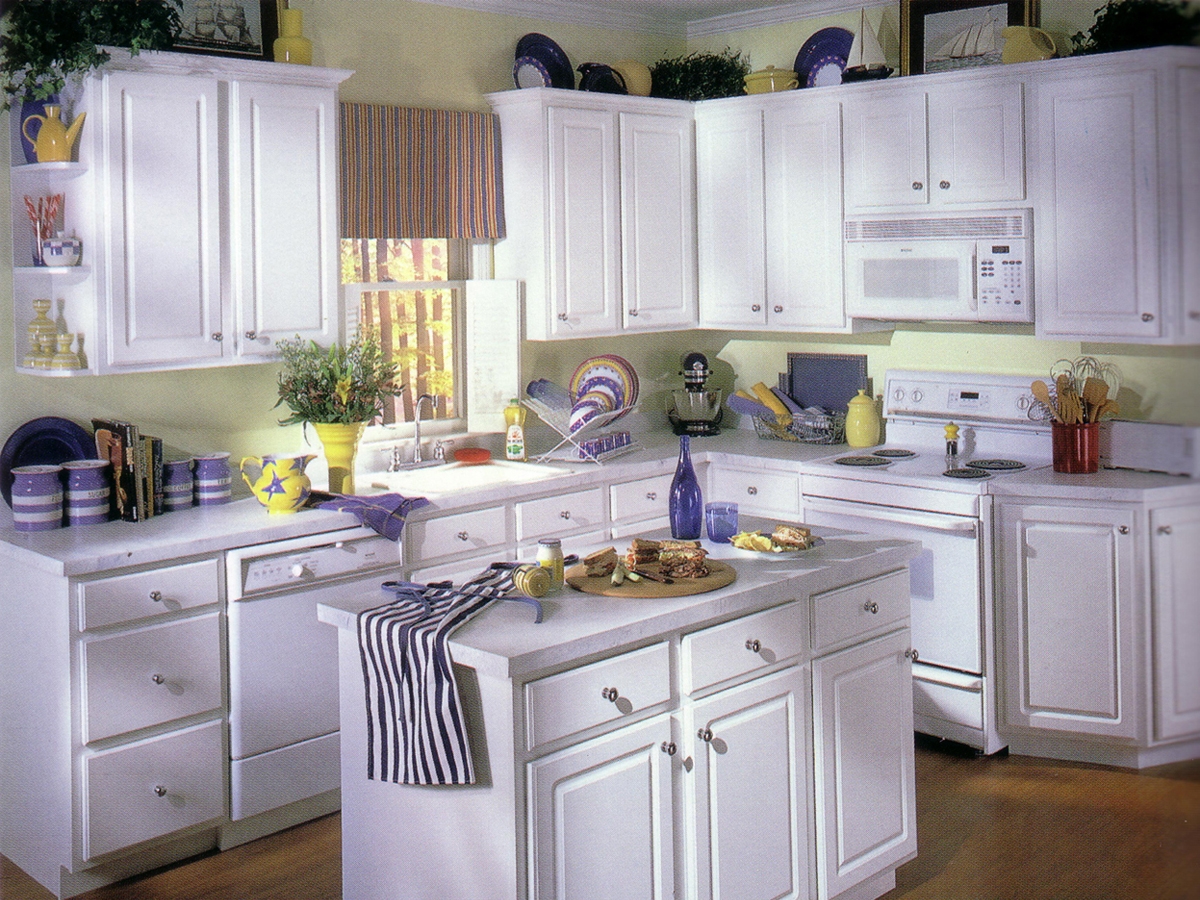
Room type: kitchen